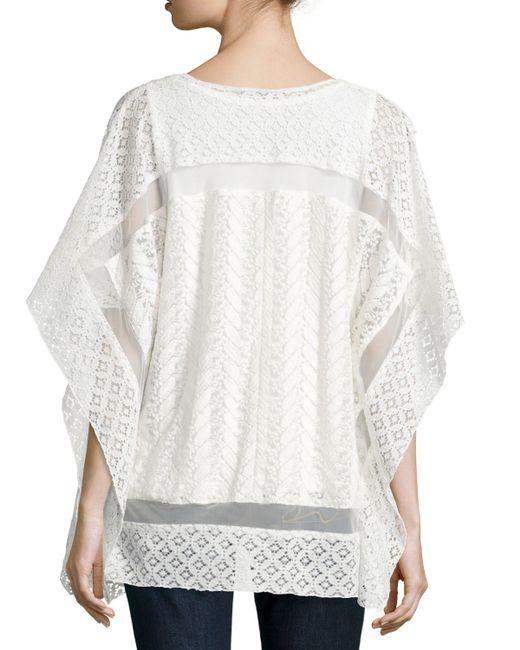
weißes, lockeres Sommeroberteil aus Spitze, ausgestellte Ärmel